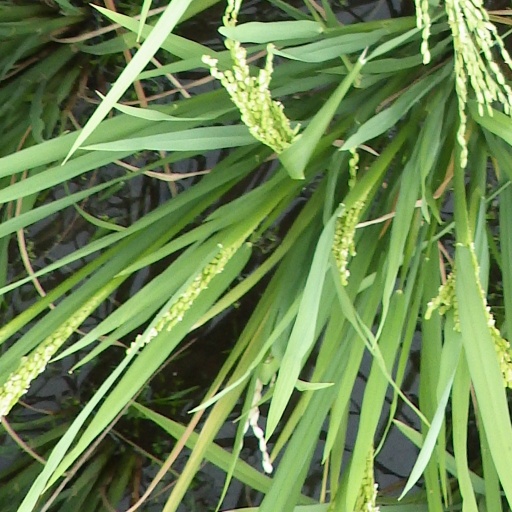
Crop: rice